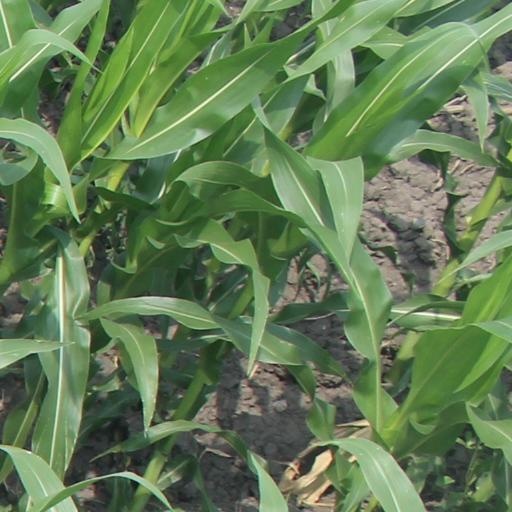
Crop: maize; corn